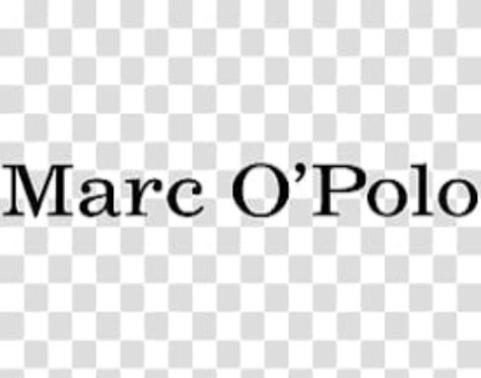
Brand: marc o'polo
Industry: Clothes